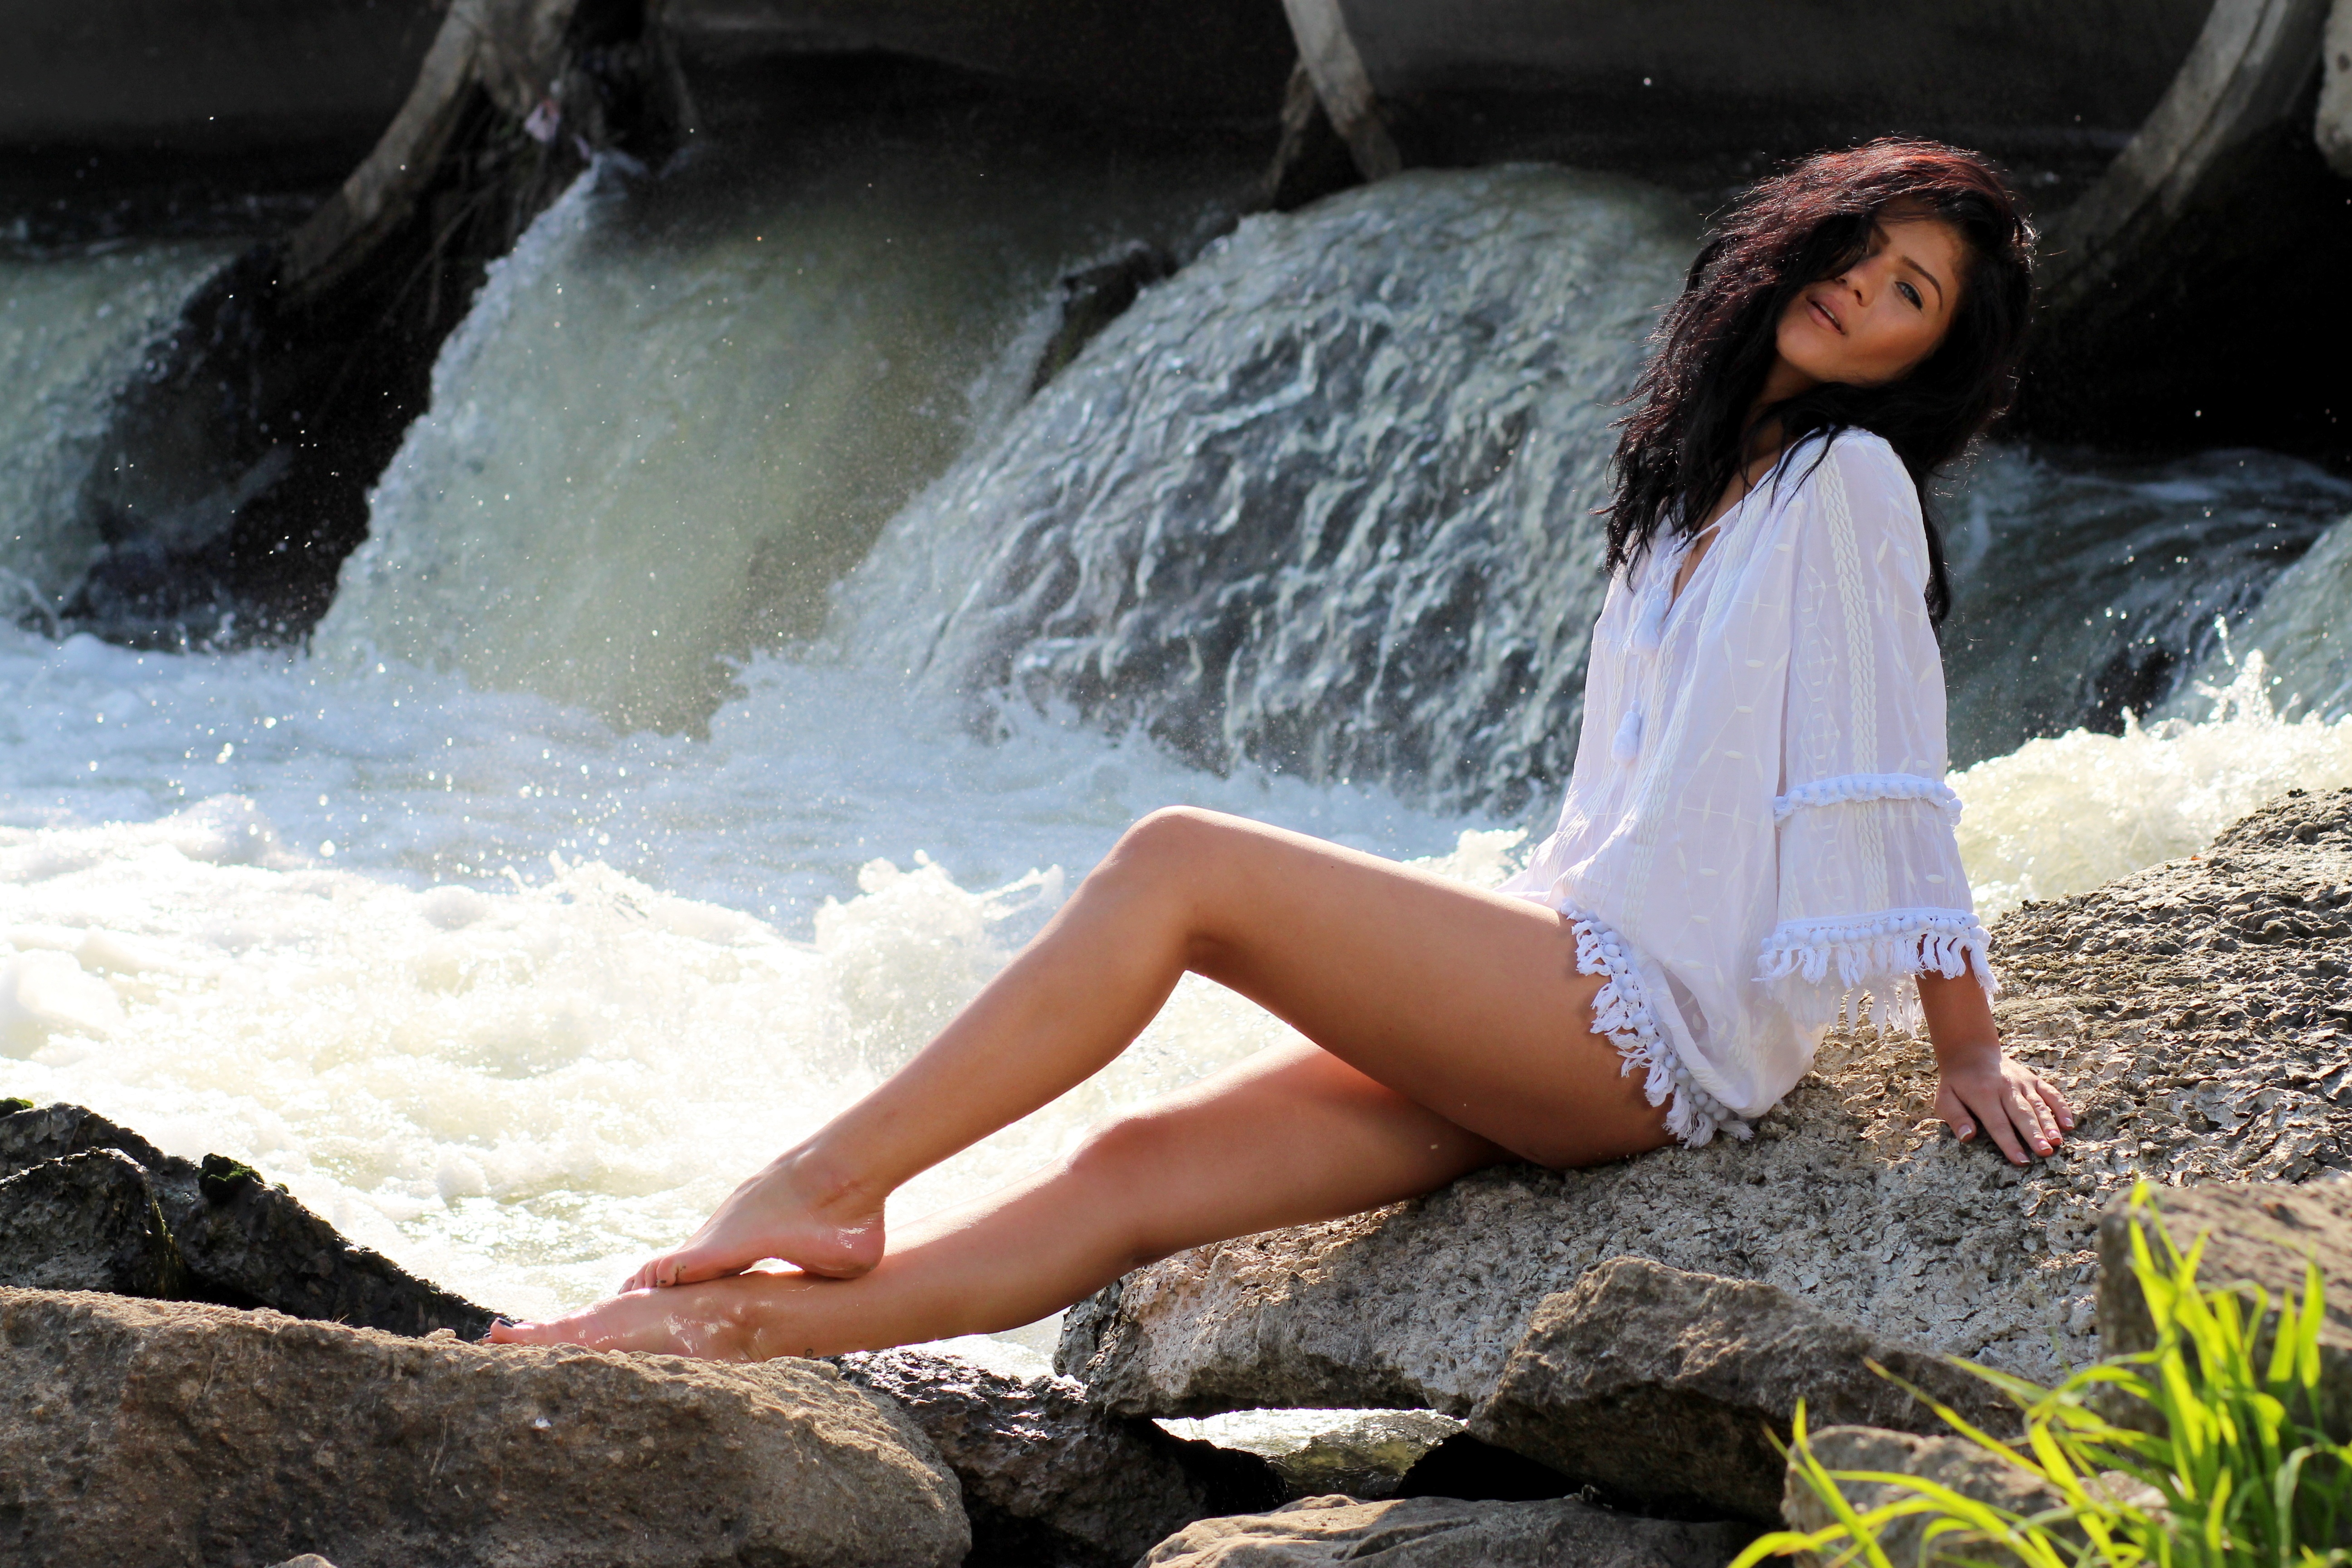
sea, water, nature, rock, person, girl, woman, white, sunlight, wave, summer, vacation, leg, brunette, model, spring, fashion, season, shirt, waves, dress, photograph, beauty, cascada, image, sensual, photo shoot, seduction